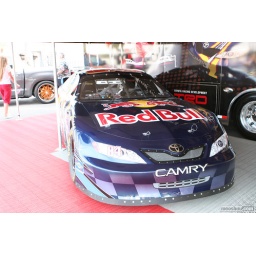
Toyota Nascar camry. Has TRD plates all over the inside. This is car number 8.